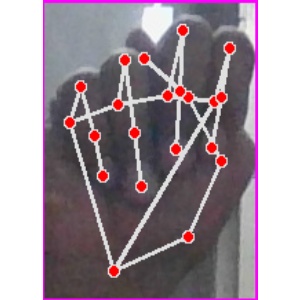
अक्षर: न